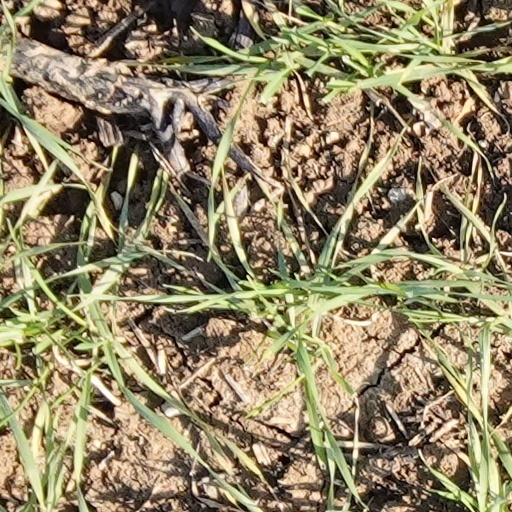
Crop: wheat